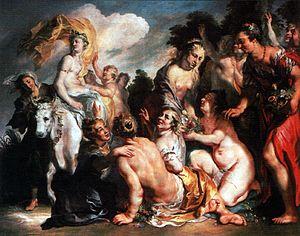
Jacob Jordaens est un peintre et graveur flamand, né le 19 mai 1593 à Anvers, où il meurt le 18 octobre 1678.